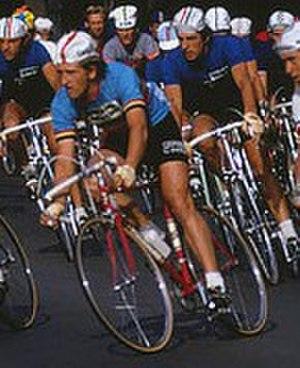
Freddy Maertens est un coureur cycliste belge, né le 13 février 1952 à Nieuport. Durant sa carrière professionnelle de 1972 à 1987, il remporte 142 victoires dont le Tour d'Espagne 1977 et, à deux reprises, le Championnat du monde sur route. Sa carrière coïncide avec les meilleures années d'un autre coureur belge, Eddy Merckx. Les partisans des coureurs ainsi que les journalistes de l'époque étaient divisés sur lequel des deux était le meilleur. La carrière sportive de Maertens oscille entre des saisons moyennes et d'autres très prolifiques. Sa vie personnelle est marquée par l'alcoolisme et des dettes. Il lui a fallu plus de deux décennies pour payer une dette fiscale. Jusqu'en février 2017, il est le conservateur du musée du Tour des Flandres à Audenarde.